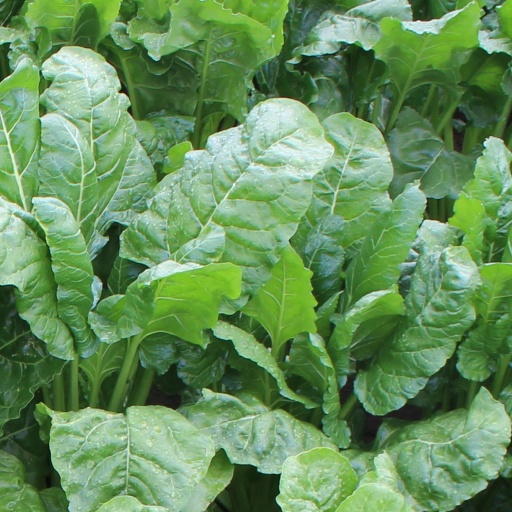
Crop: sugar beet